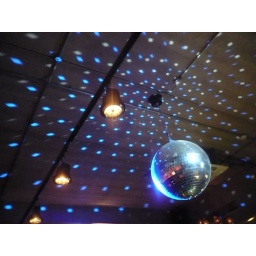
Disco ball in blue